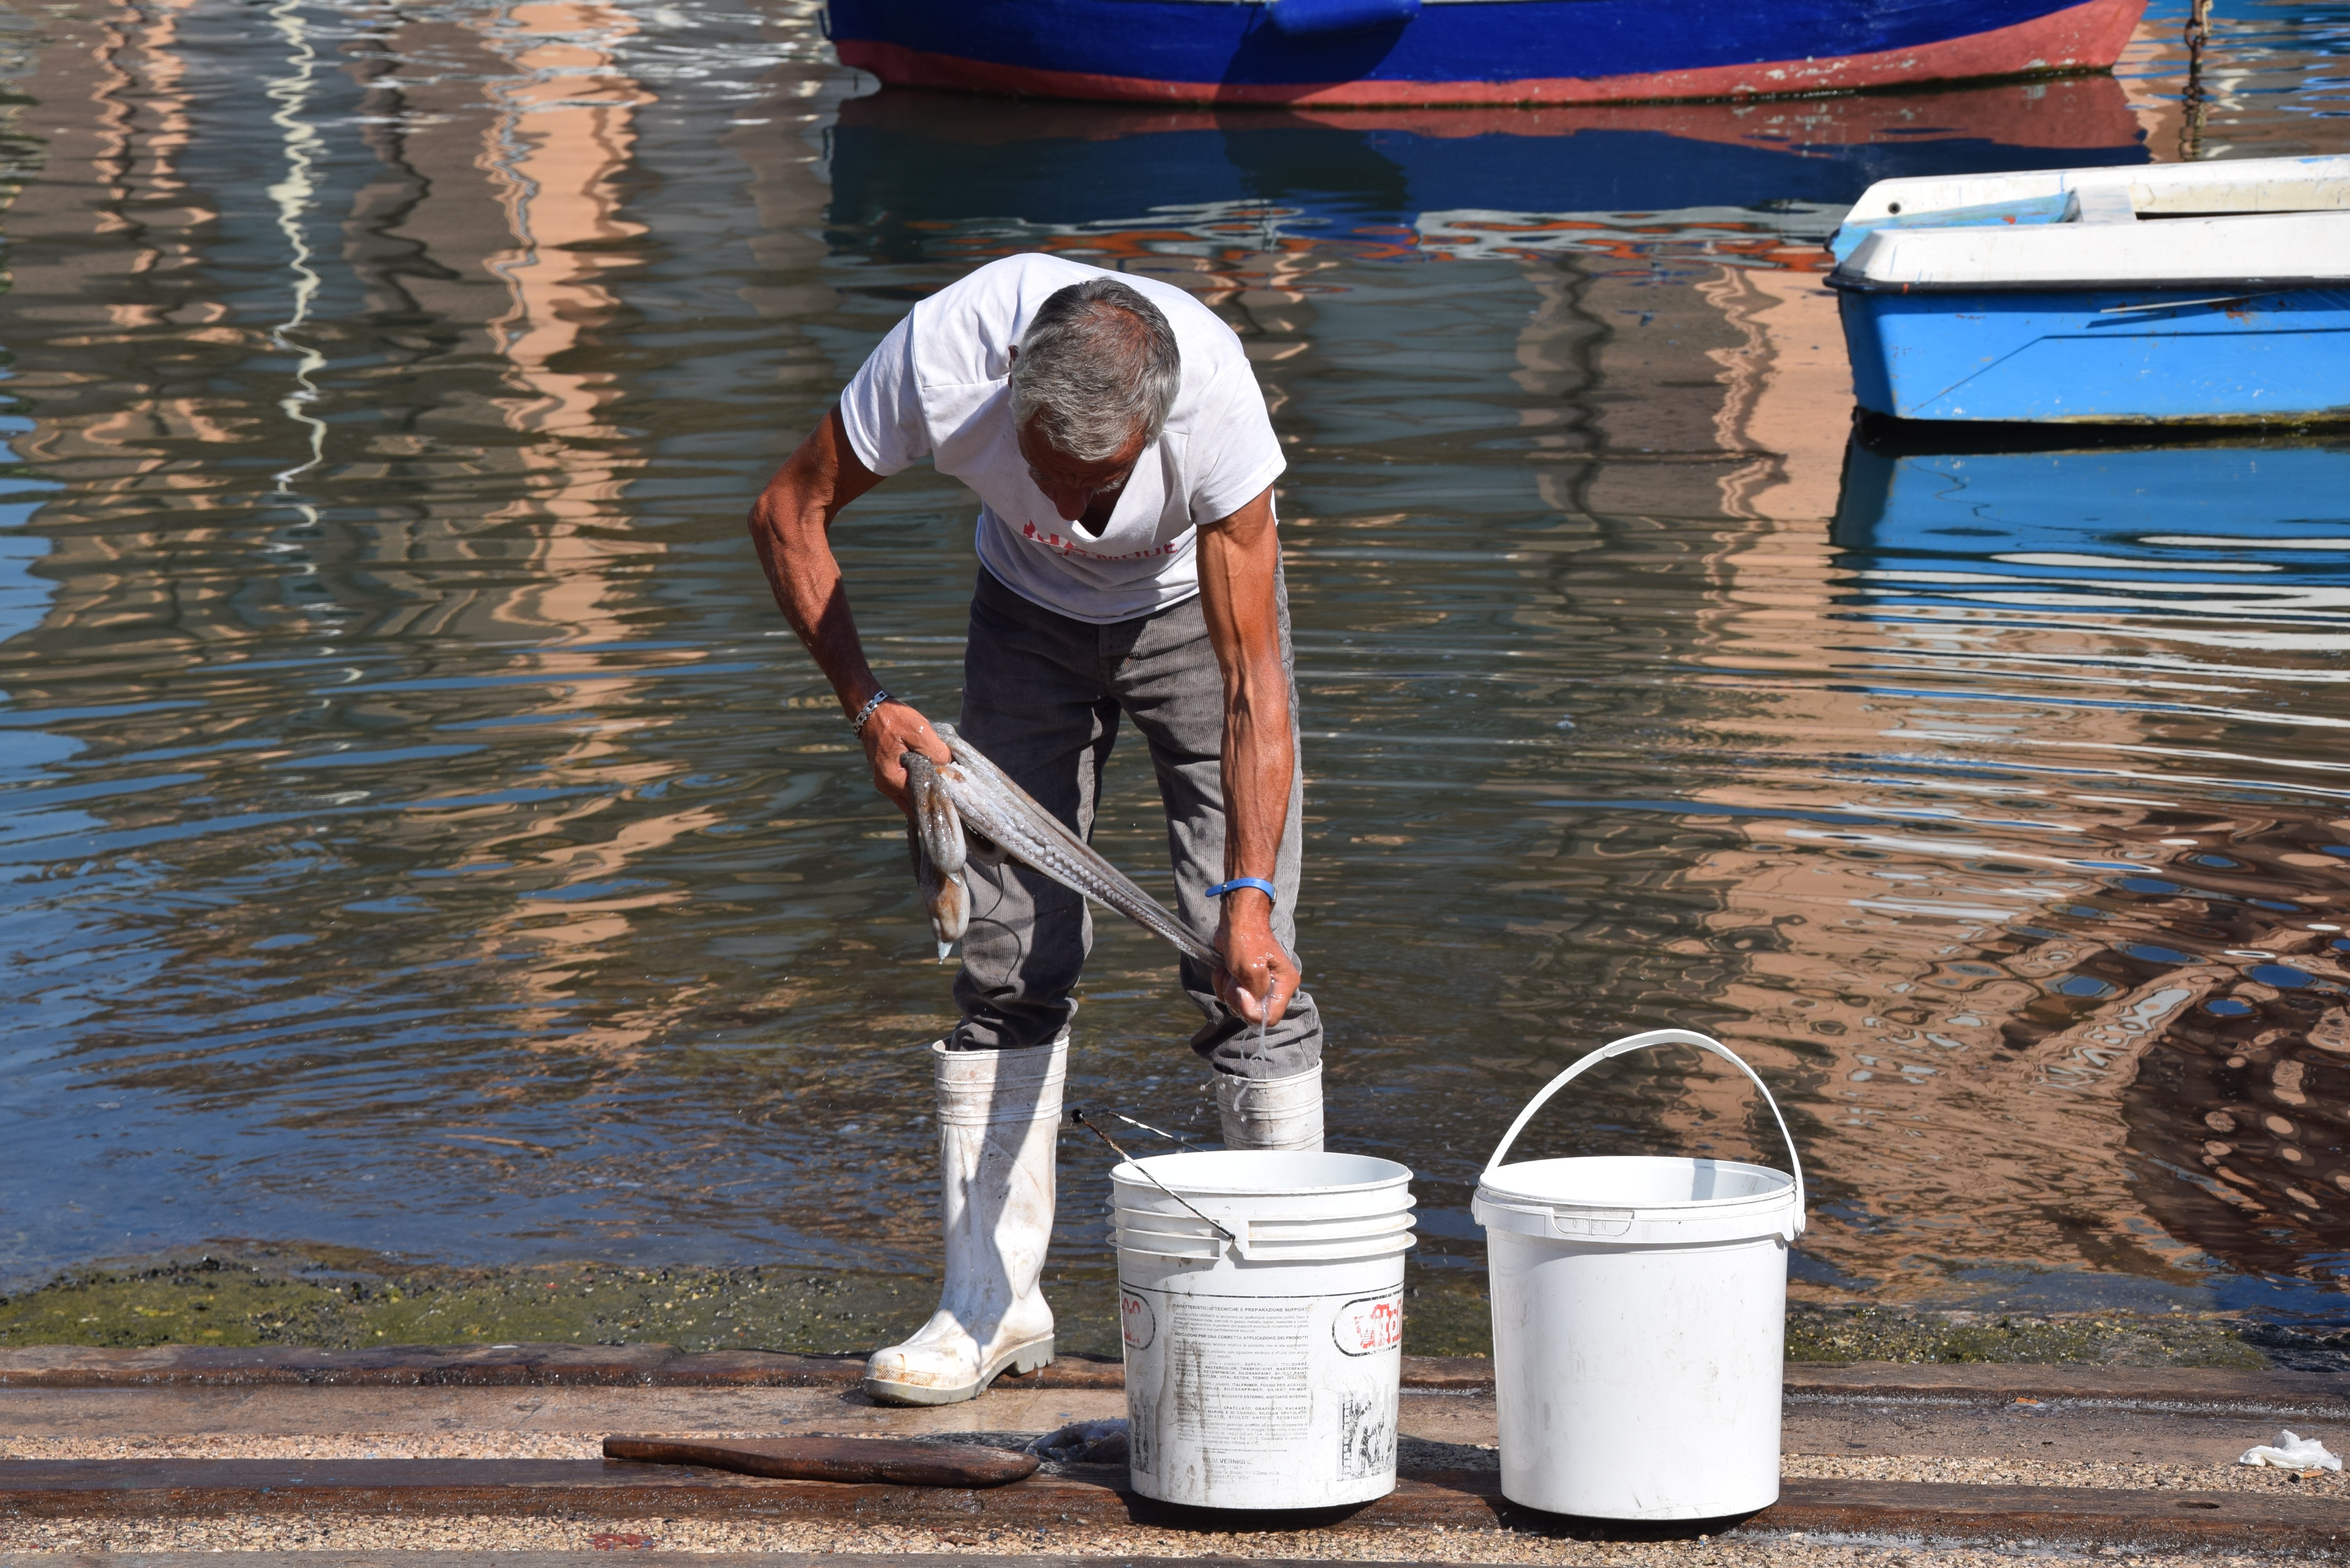
water, paddle, italy, catch, barry